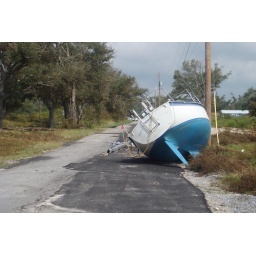
boat washed up in the road in long beach